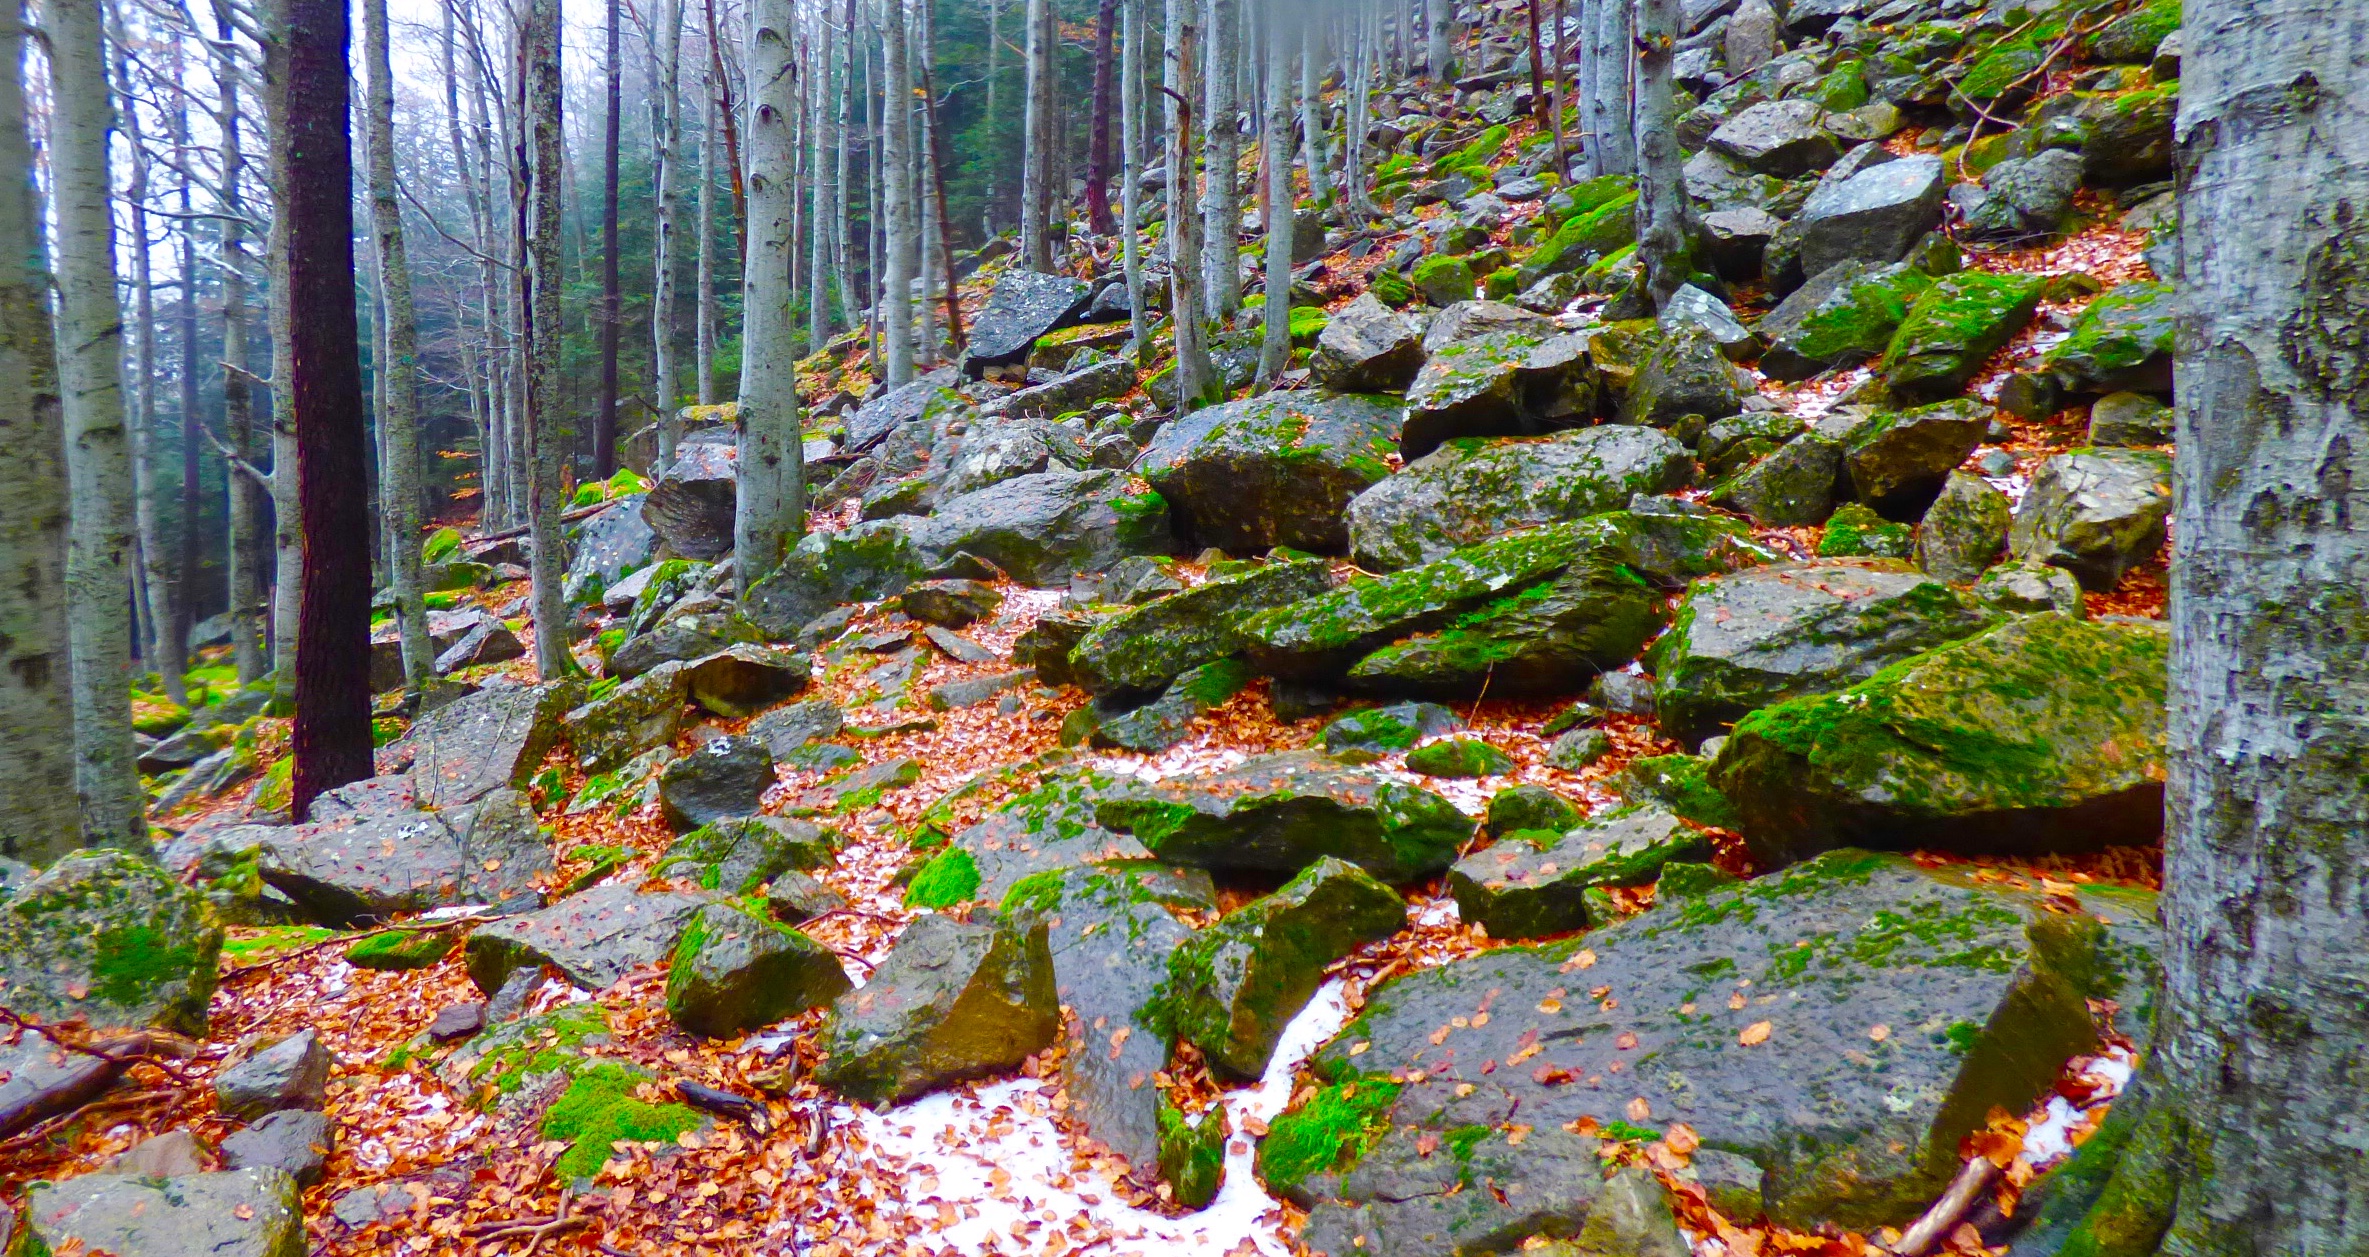
water, texture, leaf, flower, moss, pond, stream, autumn, park, botany, garden, season, trees, lichen, rocks, colour, national, storms, lines, thirds, exposure, spain, vegetation, deciduous, vertical, facebook, shot, panasonic, woodland, twitter, dailyshoot, pyrenees, vividandstriking, leshainesimages, dazzling, ordesa, ruleof, rainstorm, pineflickr